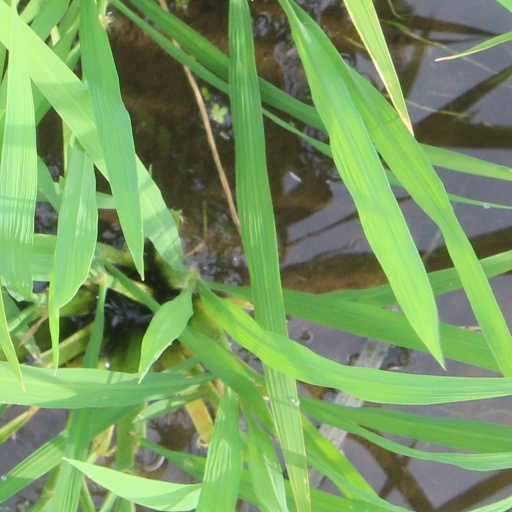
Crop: rice